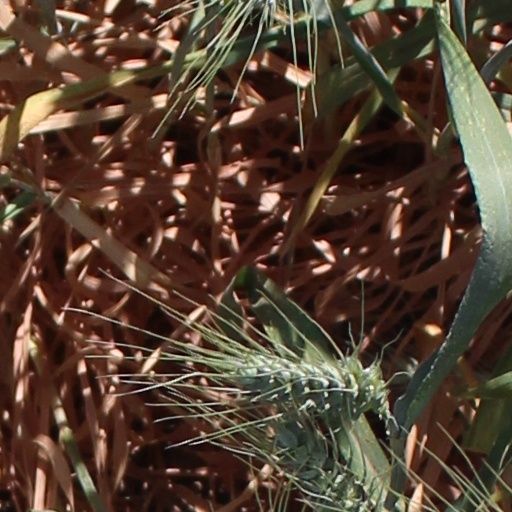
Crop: wheat